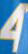
Number: 4